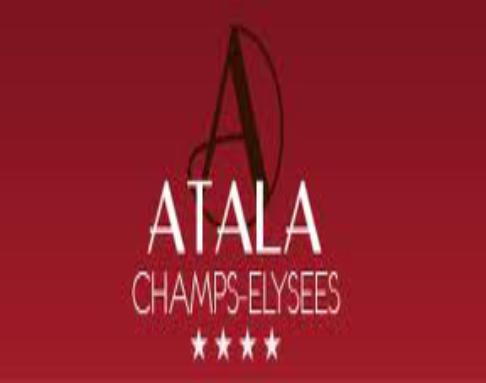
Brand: Atala
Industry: Transportation